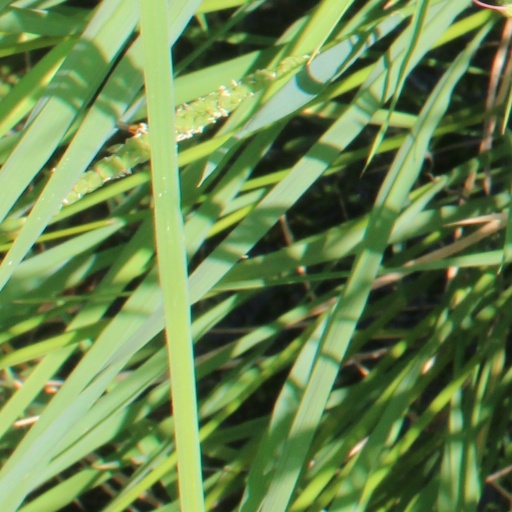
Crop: rice